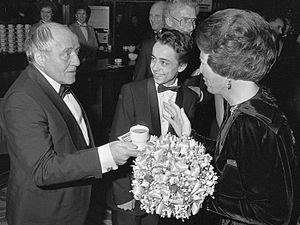
Marcus Lutherus van Uchelen était un acteur, producteur et réalisateur néerlandais. Révélé dans le film L'Assaut, il consacra sa carrière comme acteur au théâtre, au cinéma et à la télévision, de même qu'à la direction et la production cinématographique.